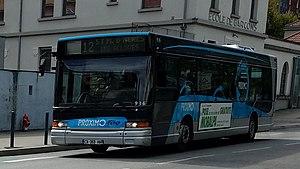
Un Heuliez GX317 sur la ligne 12, rue Anatole France
Les lignes de bus Proximo de Grenoble constituent une série de lignes que la Société d'économie mixte des transports publics de l'agglomération grenobloise exploite dans l'agglomération grenobloise.